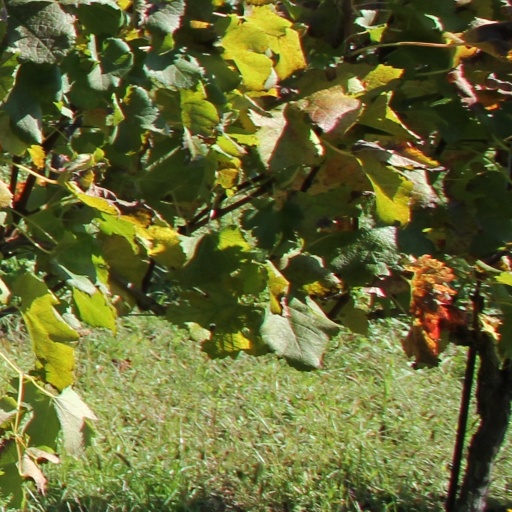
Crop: grape